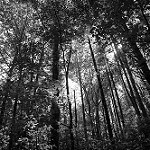
Label: B & W